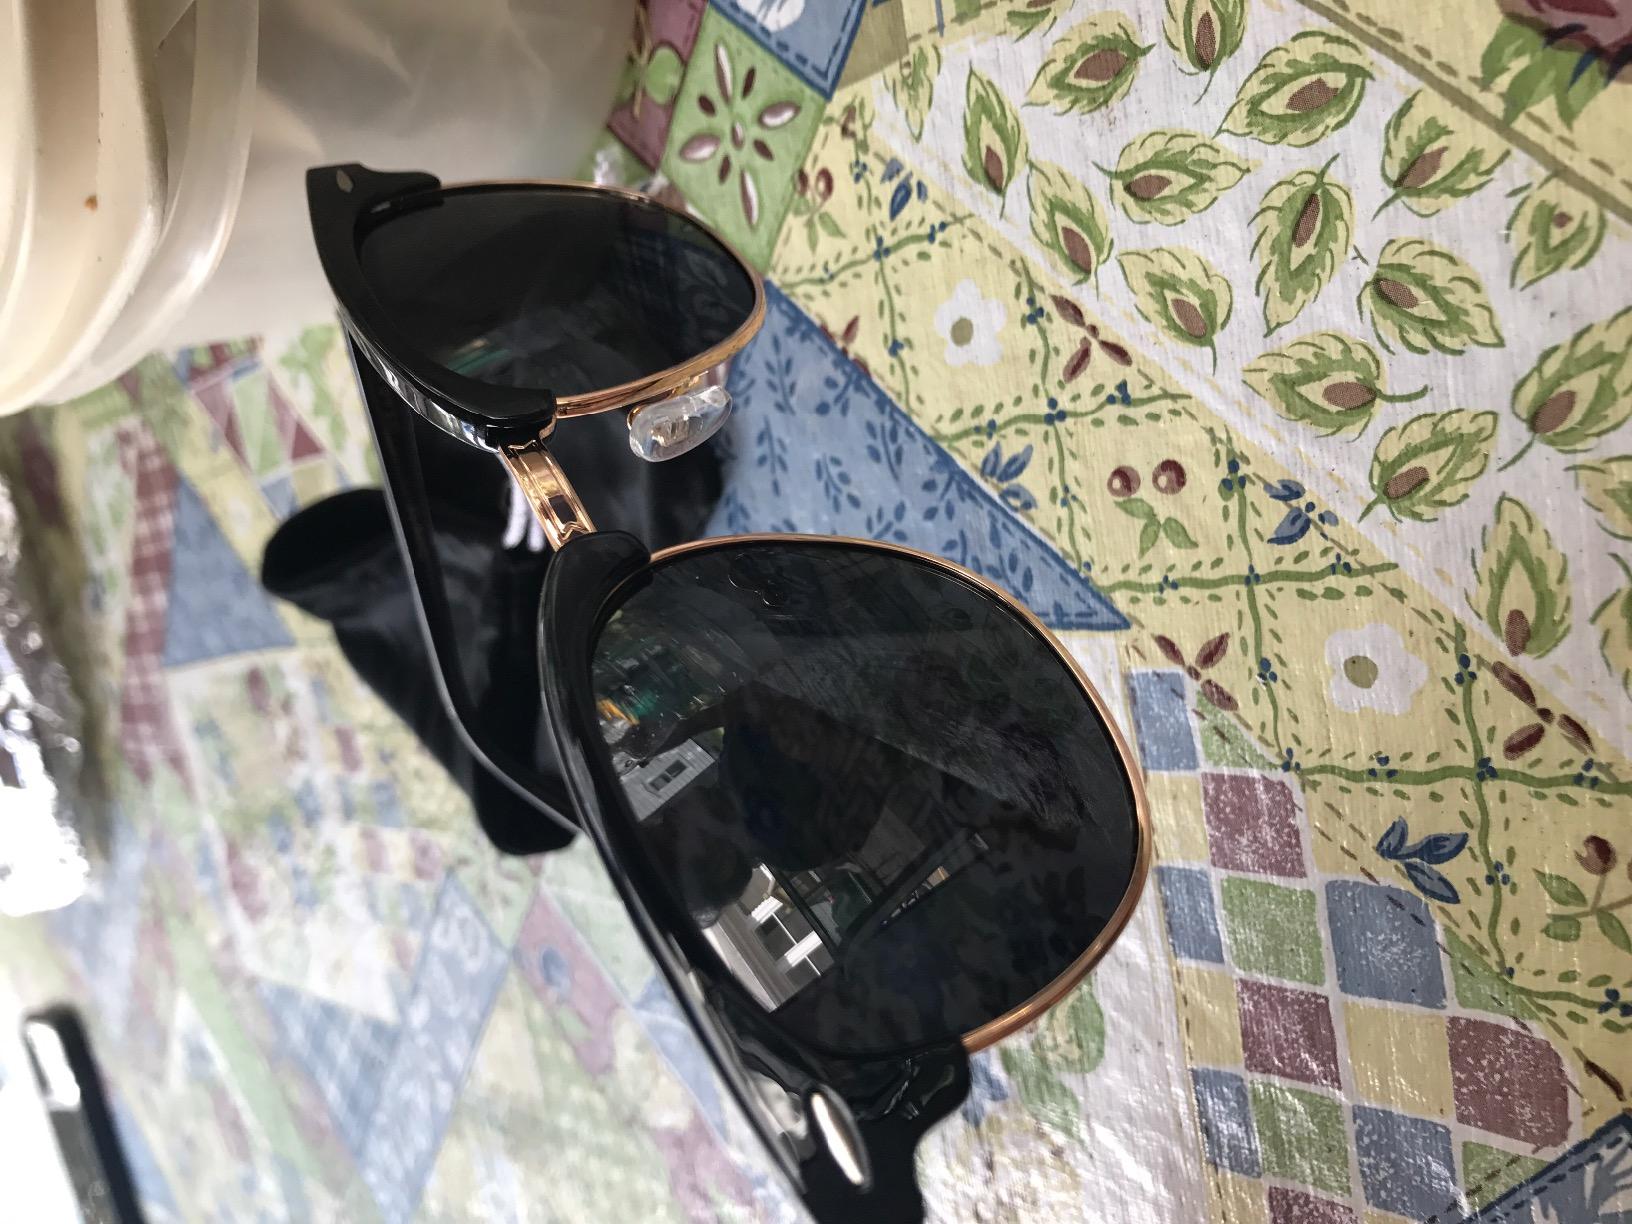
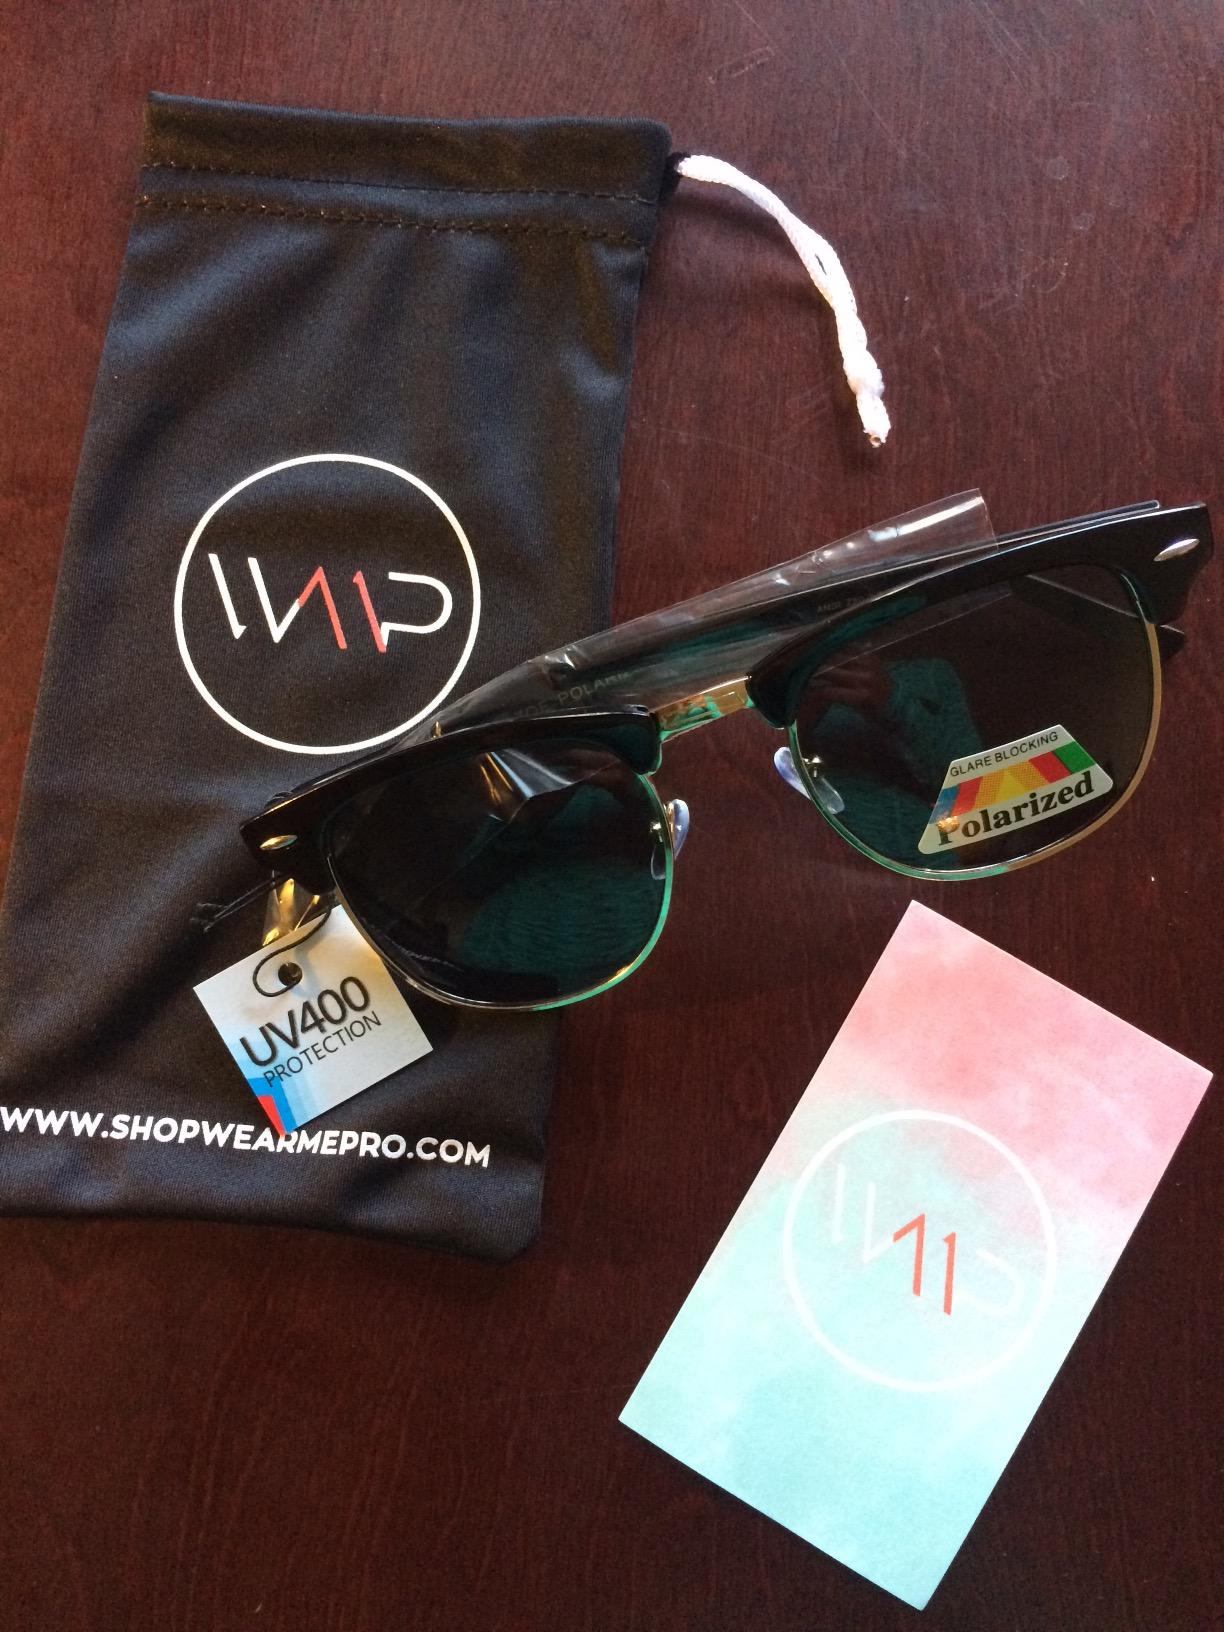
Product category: accessories_sunglasses
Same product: yes